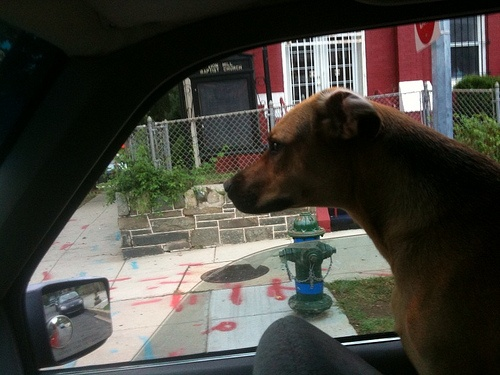
a dog looking outside in a car moving on the street
A dog hanging out the side of a car door window.
A dog puts its head out the window of a car.
A dog sticking its head out a car window.
Dog, sitting in the front passenger seat, sticks it's head out the window